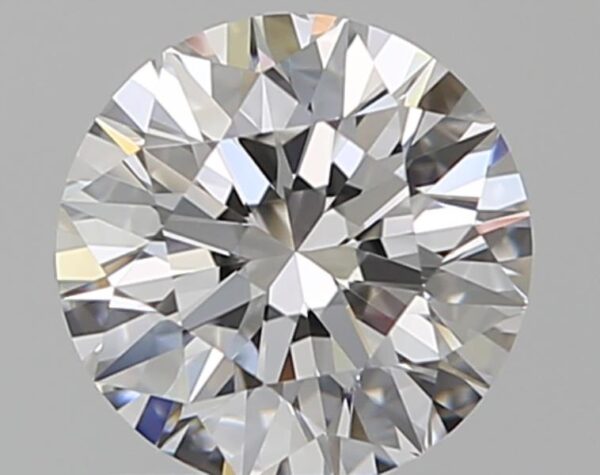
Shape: round
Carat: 1
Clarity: VS1
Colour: E
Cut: EX
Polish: EX
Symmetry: EX
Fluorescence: N
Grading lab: GIA
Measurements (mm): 6.36 x 6.41 x 4